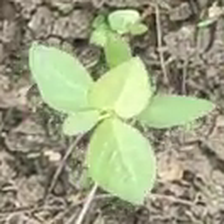
Weed species: Moti_dudhi(Euphorbia_geneculata_L)